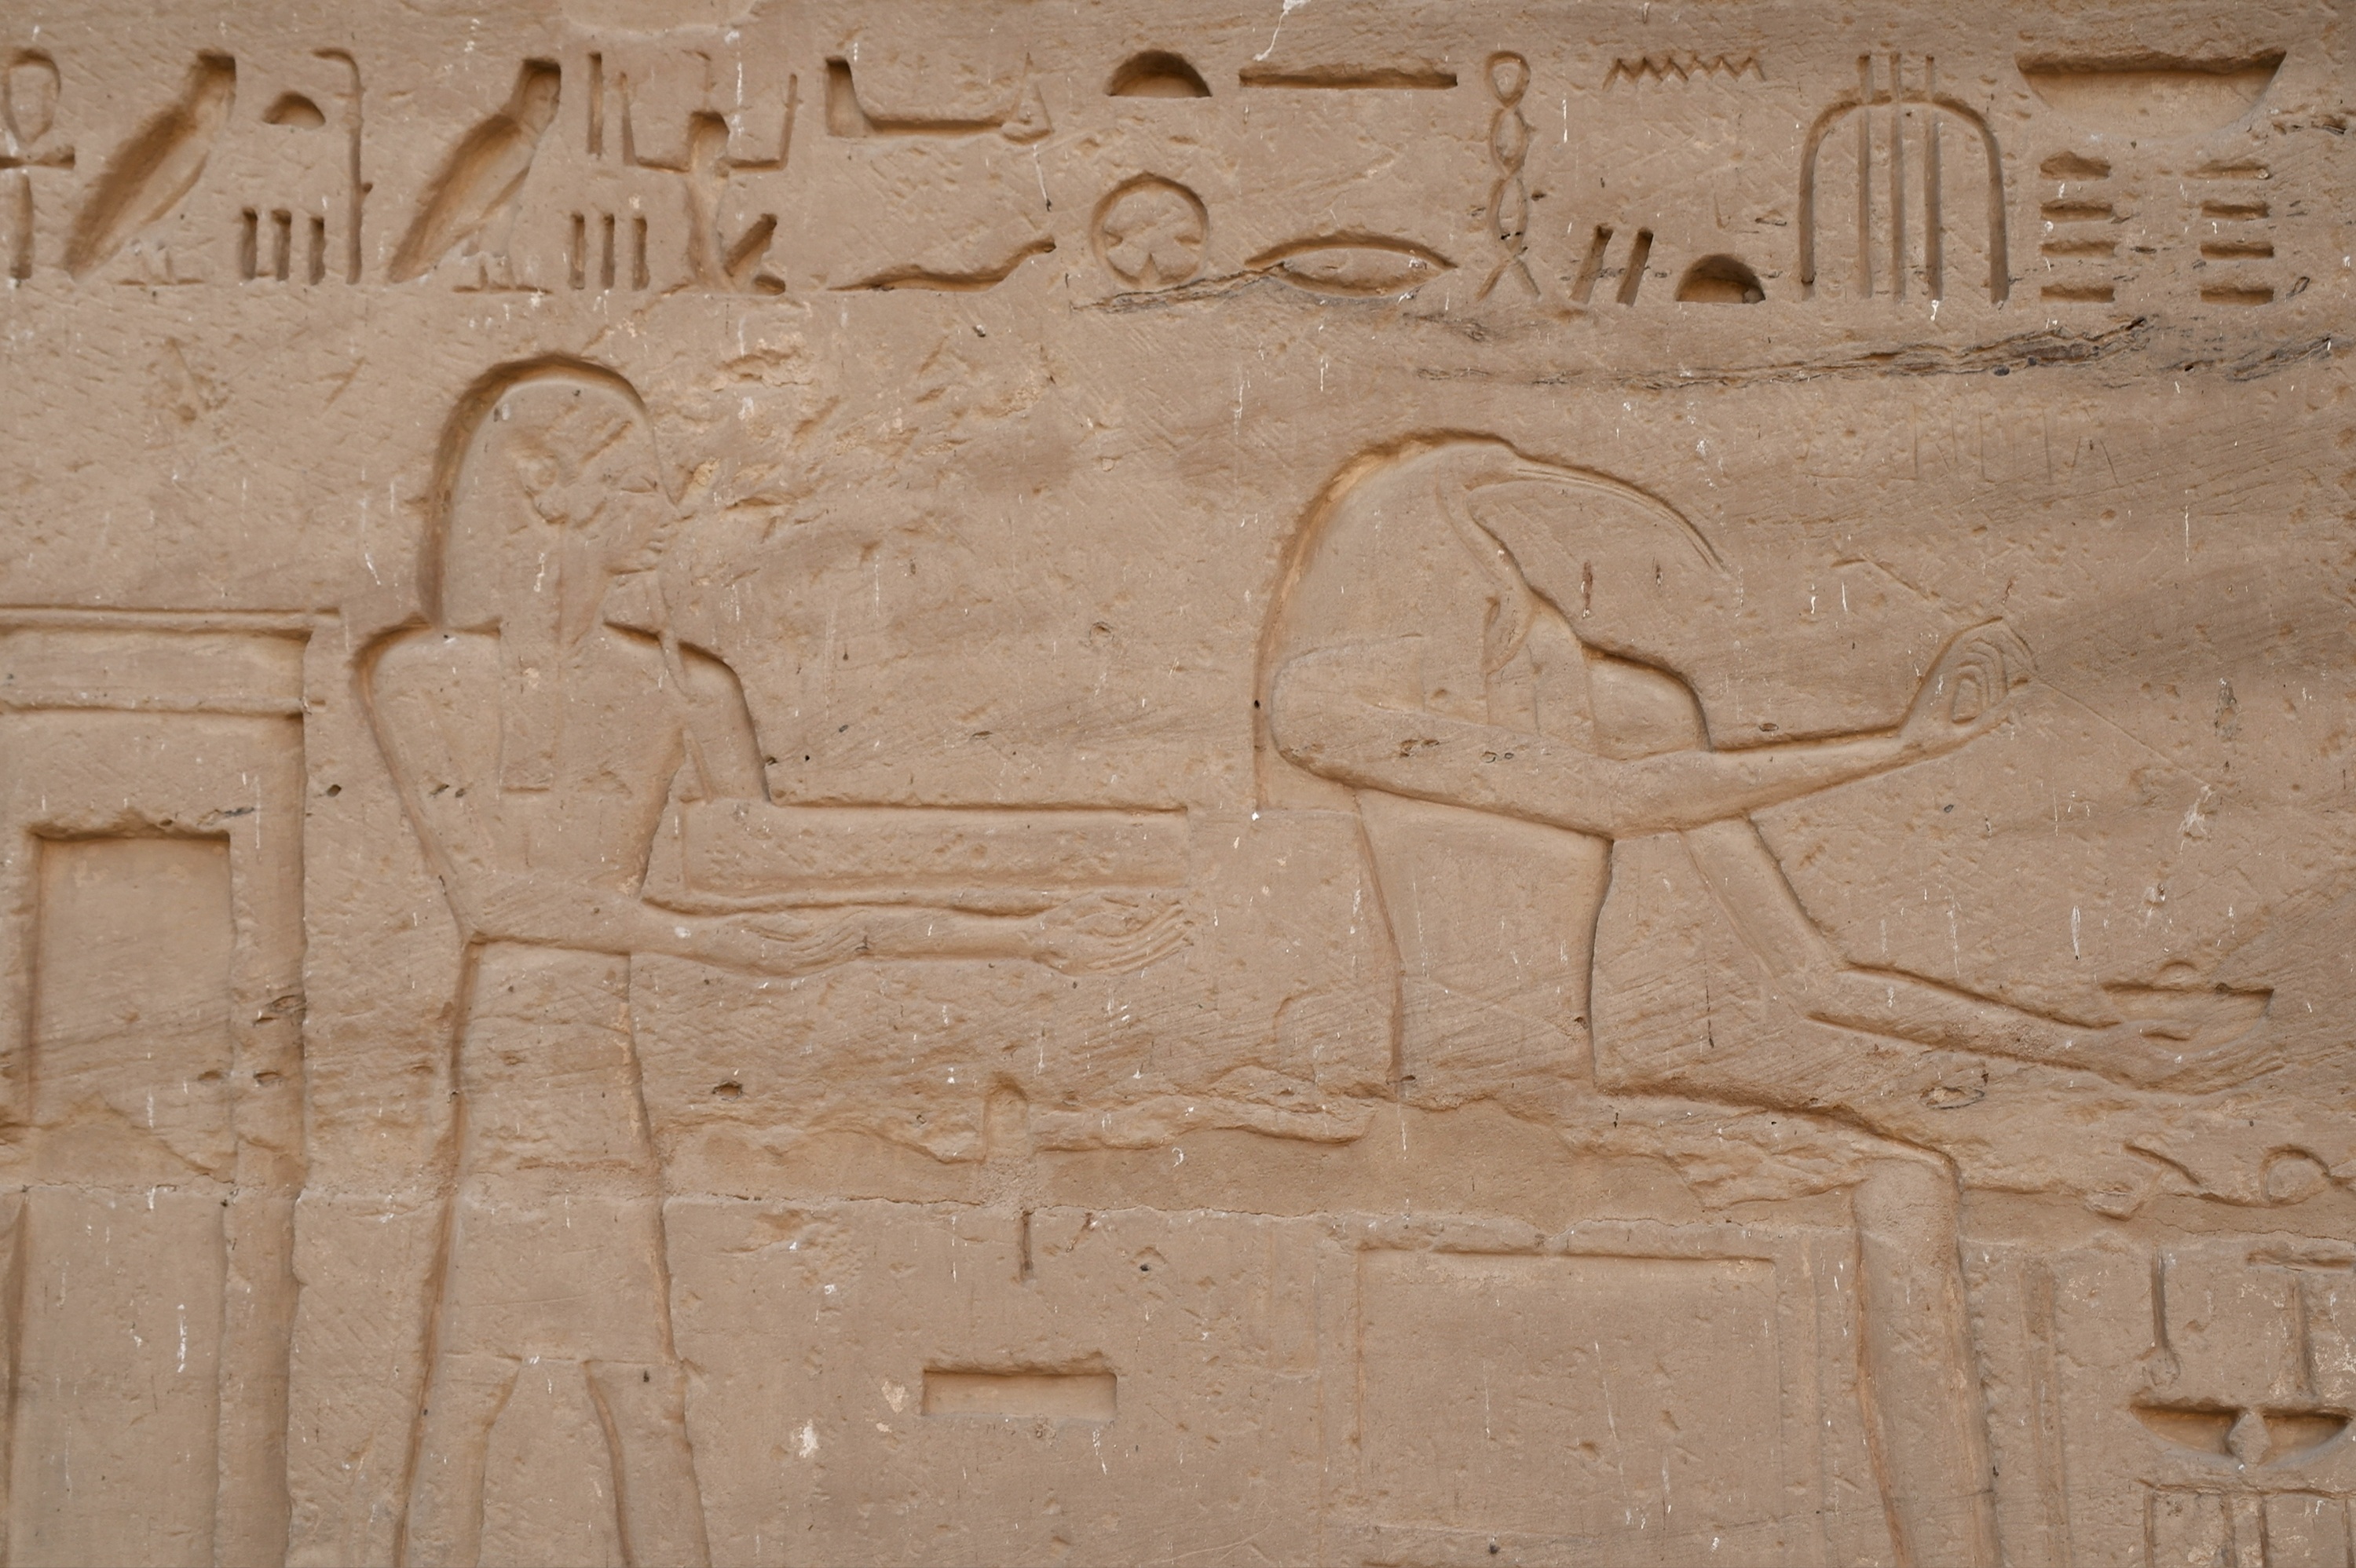
sand, wood, desert, floor, wall, brick, egypt, art, temple, carving, relief, historically, kings, karnak, plaster, nile, stele, ancient times, flooring, archaeological site, stone carving, pharaonic, temple complex, hieroglyphics, ancient history, egyptian temple